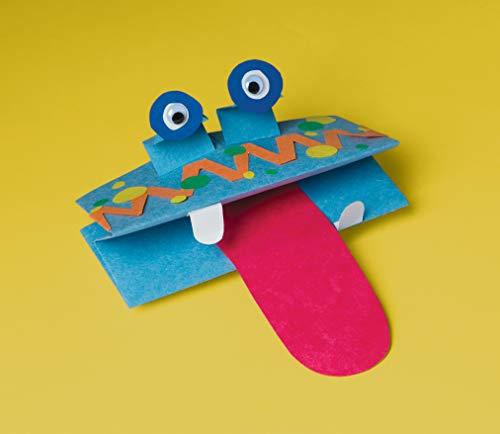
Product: SunWorks Construction Paper, 10 Assorted Colors, 12" x 18", 100 Sheets
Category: Arts, Crafts & Sewing | Crafting | Paper & Paper Crafts | Paper | Construction Paper
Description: Contains 100 sheet of 10 assorted colors.
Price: $9.78
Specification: ASIN:B002LARR8A|ShippingWeight:2.45pounds(Viewshippingratesandpolicies)|DomesticShipping:ItemcanbeshippedwithinU.S.|InternationalShipping:ThisitemcanbeshippedtoselectcountriesoutsideoftheU.S.LearnMore|DateFirstAvailable:August1,2009